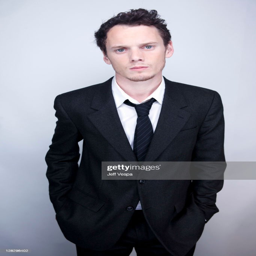
actor is photographed for self assignment at festival .